Kristin Scott Thomas

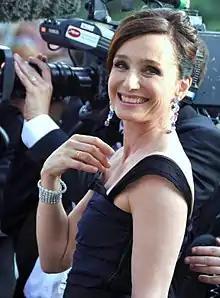
Scott Thomas at the 2009 Cannes Film Festival

Kristin Scott Thomas's acting career garnered early attention when she was cast as Mary Sharon in "Under the Cherry Moon", released in 1986, the first but widely panned film directed by and starring the already well-known musical artist, Prince. Her breakthrough role was playing Brenda Last in an adaptation of Evelyn Waugh's "A Handful of Dust" (1988), winning her the "Evening Standard" British Film Award for the most promising newcomer. This was followed by roles opposite Hugh Grant in "Bitter Moon" and "Four Weddings and a Funeral" where she won a BAFTA for Best Supporting Actress.